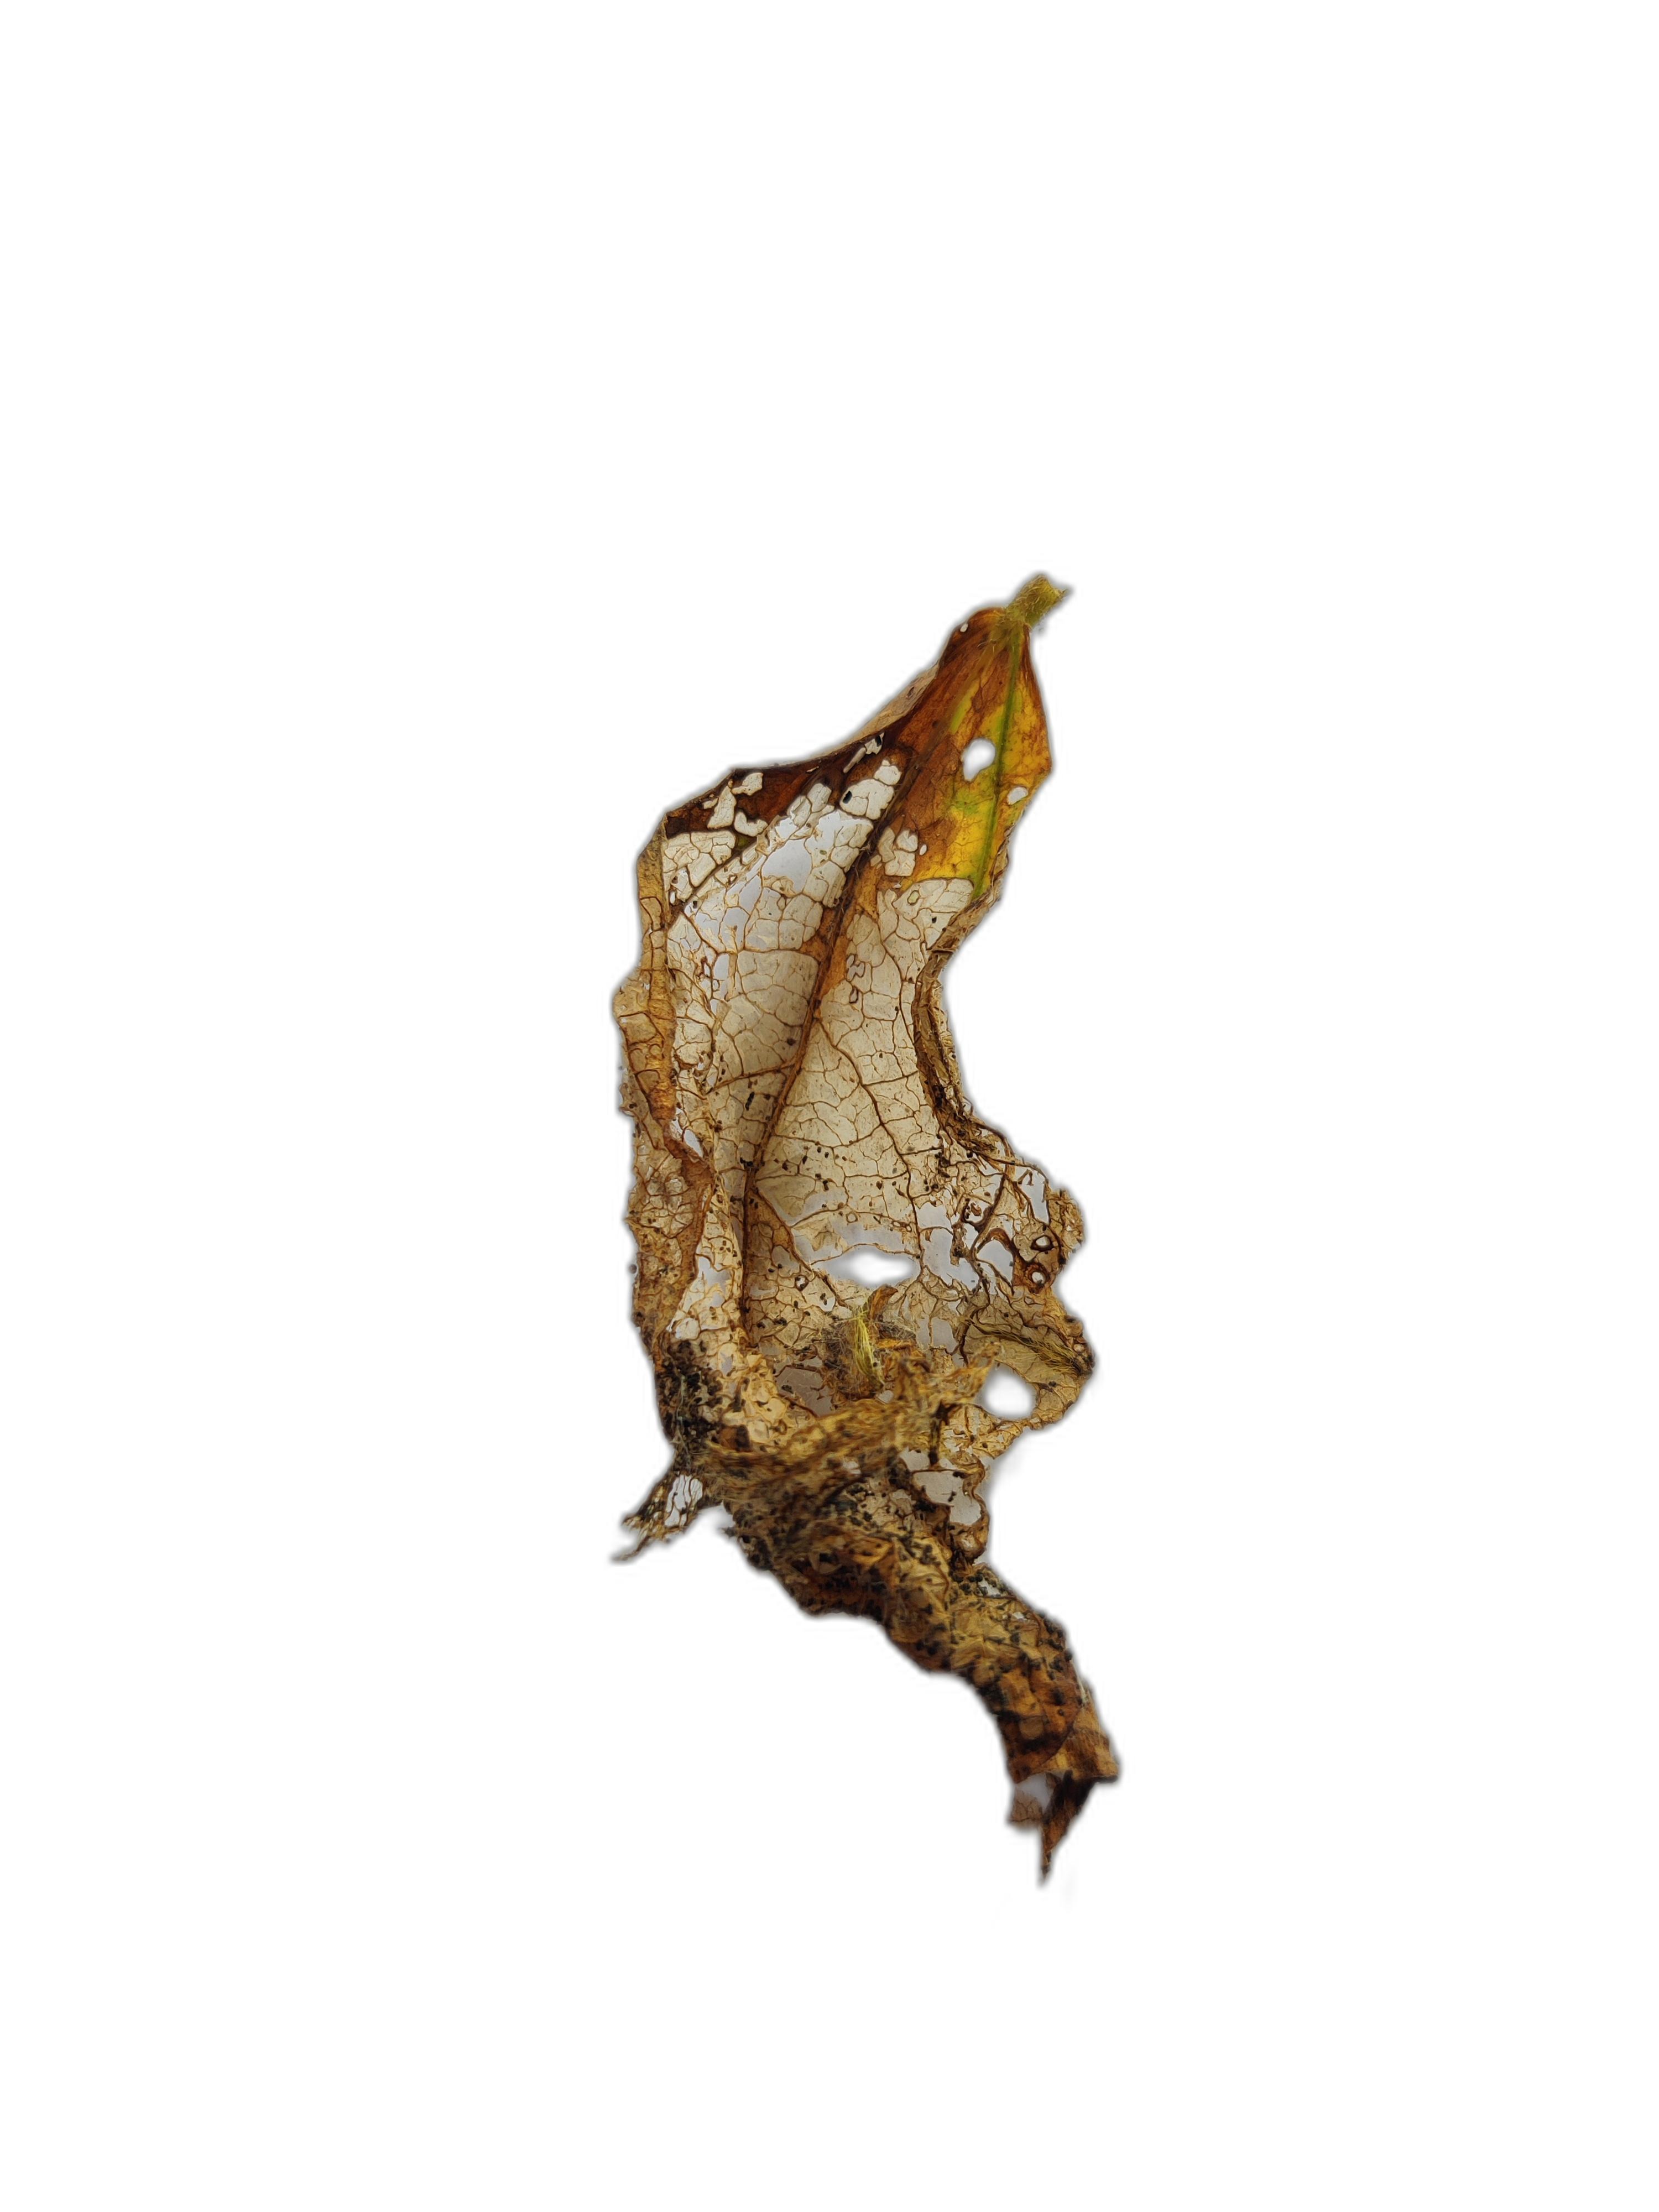
Label: Insect